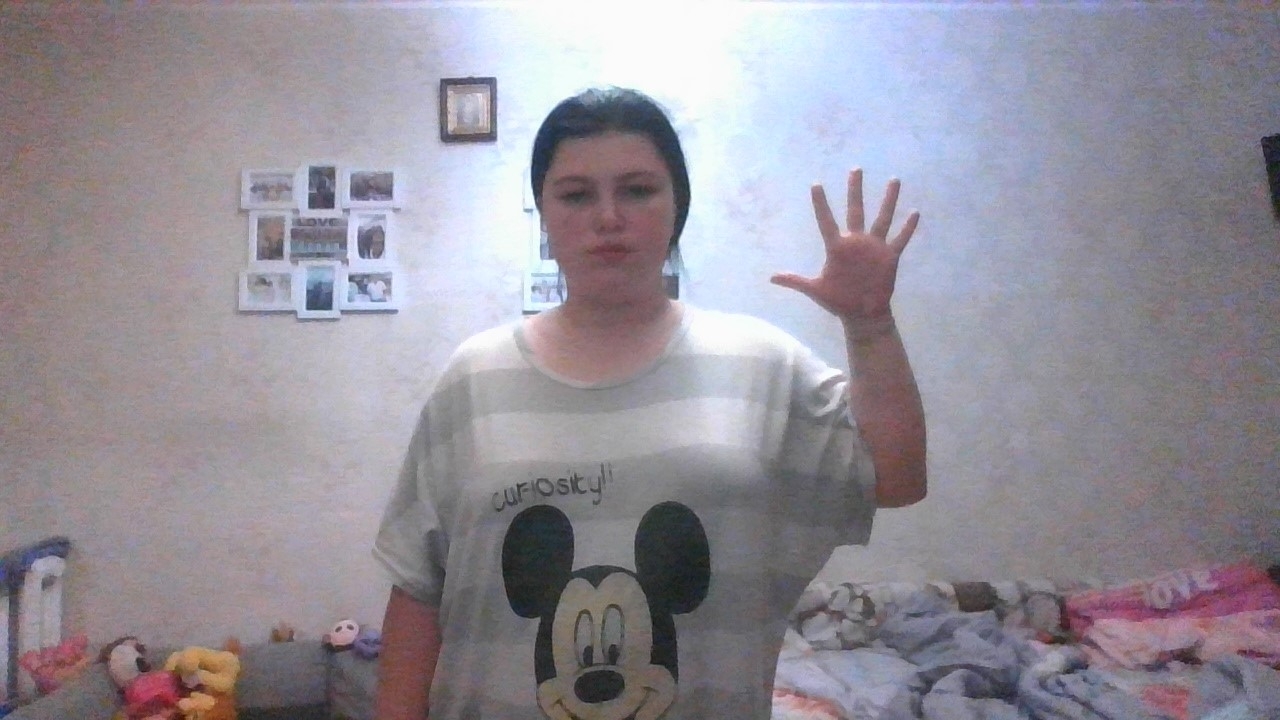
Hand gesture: palm